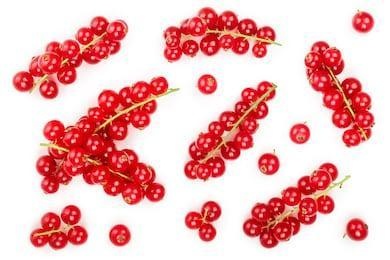
Label: redcurrant